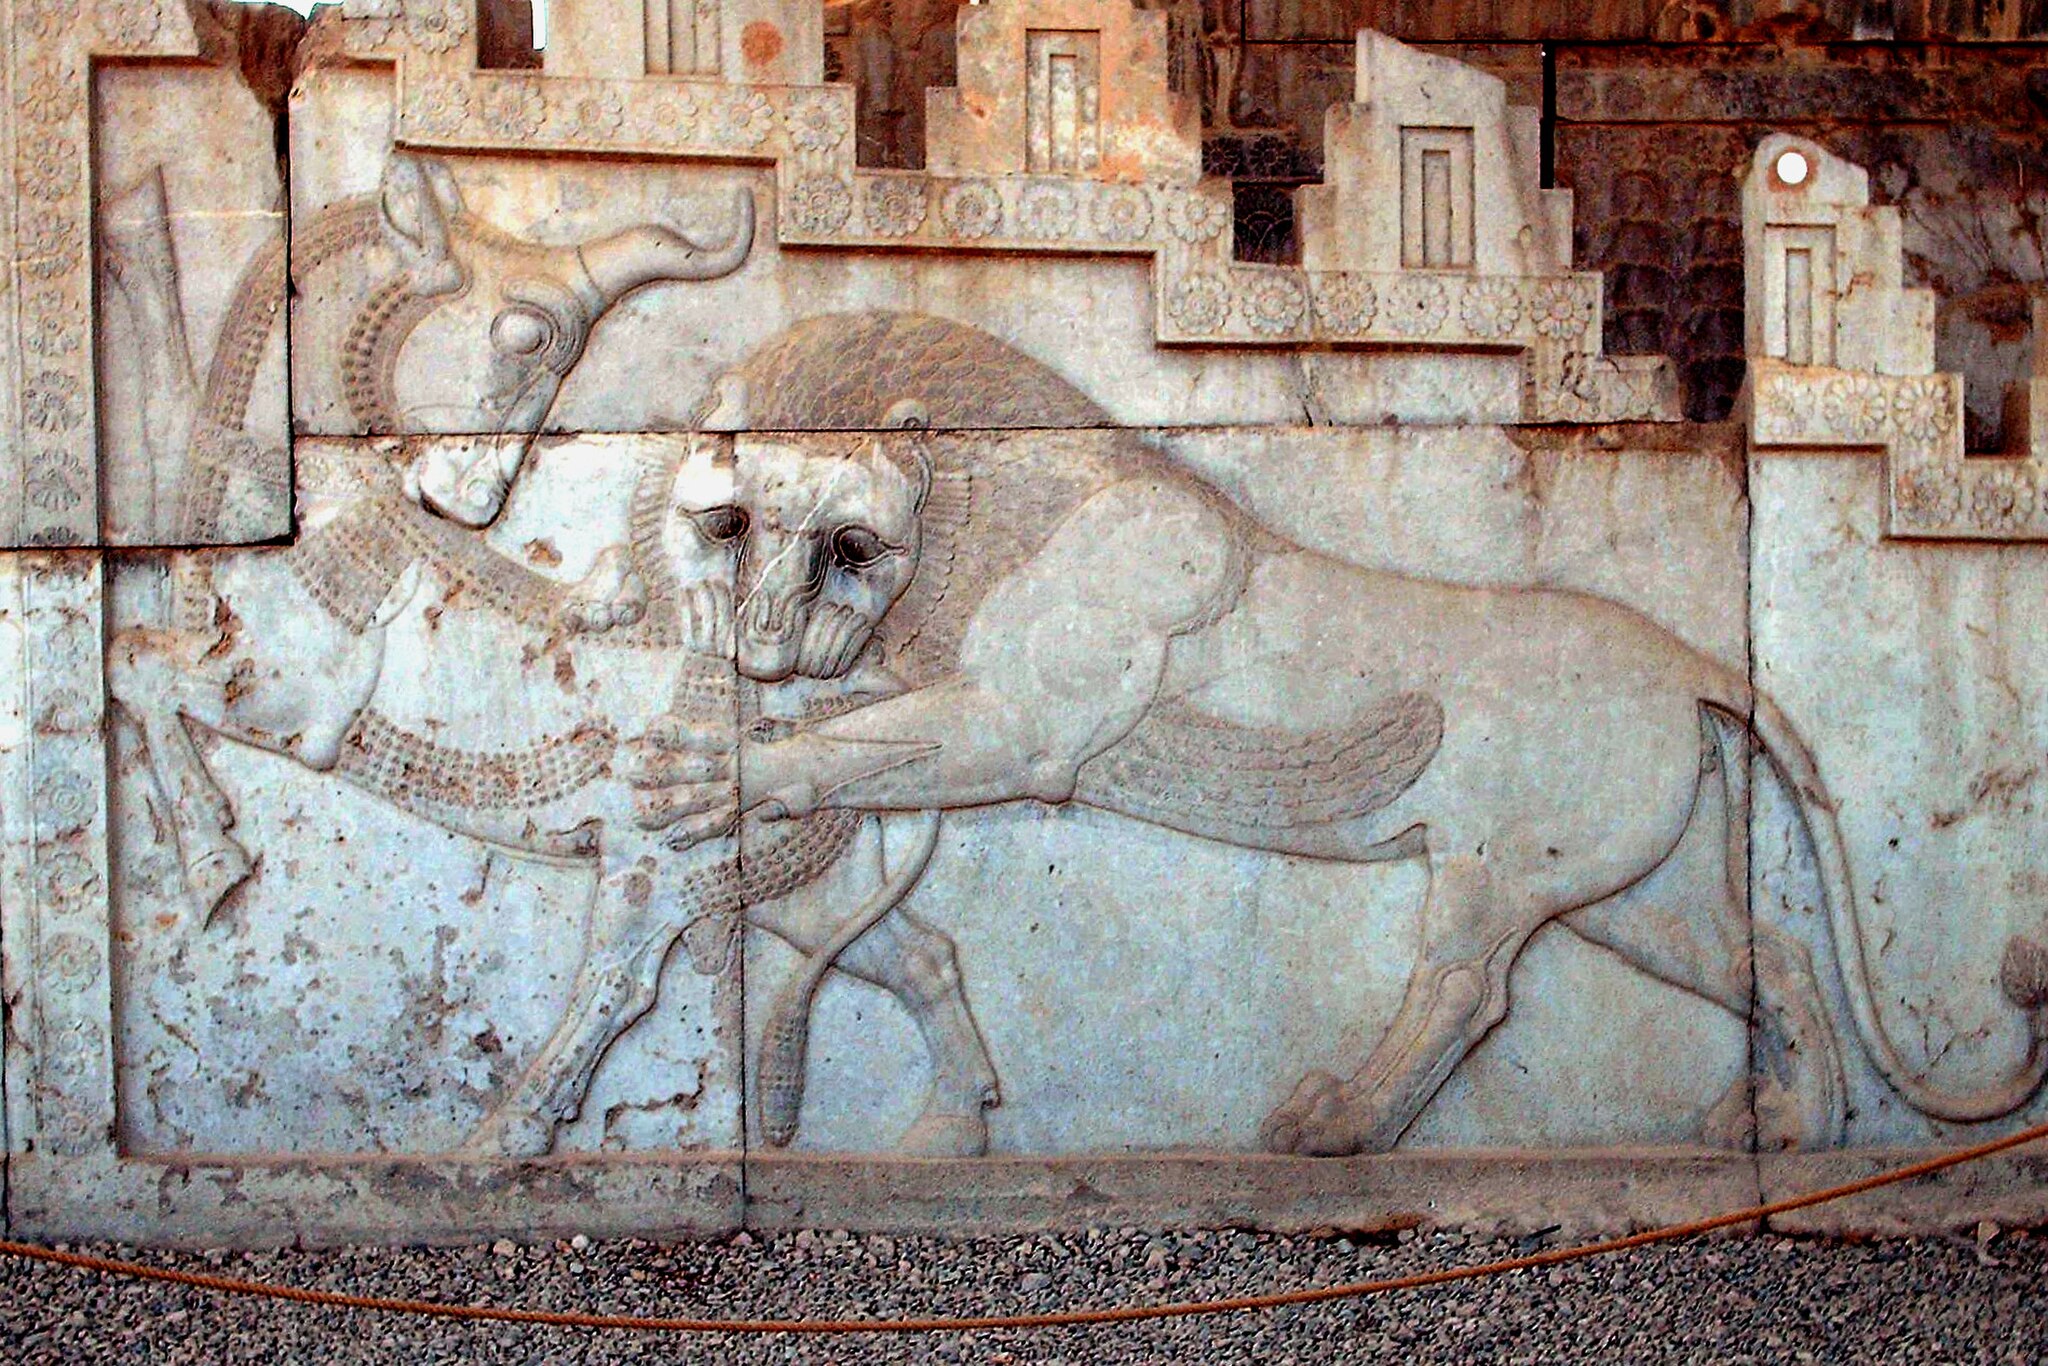
Title: Persepolis Apadana Eastern Stairway Triangle
Description: Eastern Stairway of the Apadana Picture Taken by myself Persepolis Iran April 2006
Date: 11 November 2006 (original upload date)
Categories: Files with no machine-readable source, Self-published work, PD-self, Assumed own work, 2006 in Persepolis, Lion attacking a bull, Persepolis, Northern staircase of Tripylon